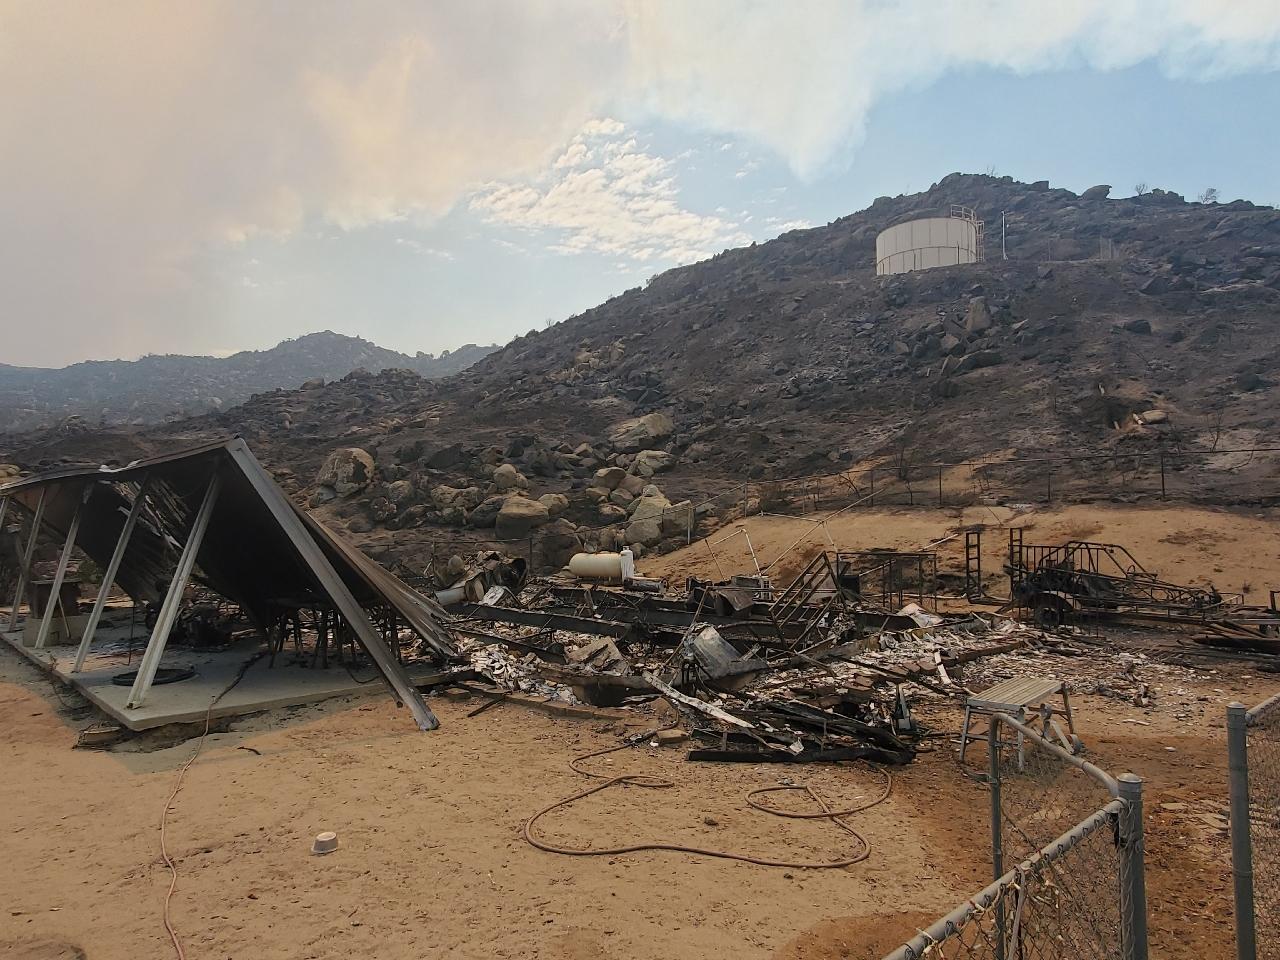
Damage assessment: destroyed